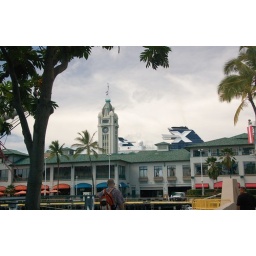
View from a park near the docks; our cruise ship can be seen in the background (with the white X)